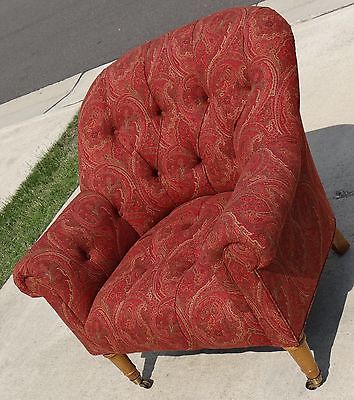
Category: chair